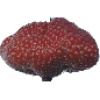
Label: strawberry_wedge